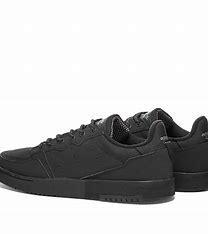
Brand: Adidas
Model: Supercourt